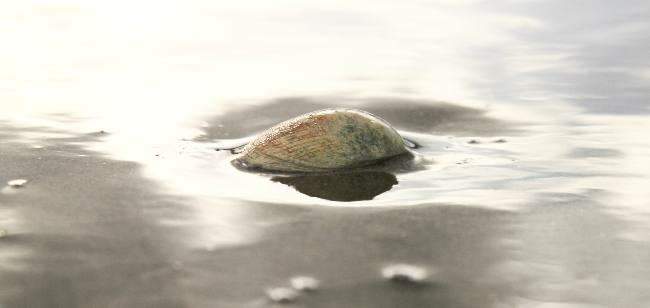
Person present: No